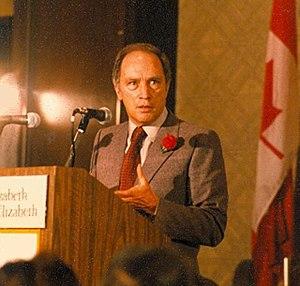
Version rognée et nettoyée de
La 32ᵉ législature du Canada est en session du 14 avril 1980 au 9 juillet 1984. Sa composition est déterminée par les élections de 1980, tenues le 18 février 1980, et légèrement modifiée par des démissions et des élections partielles survenues avant les élections de 1984.
La 30ᵉ législature du Canada est en session du 30 septembre 1974 au 26 mars 1979. Sa composition est déterminée par les élections de 1974, tenues le 8 juillet 1974, et légèrement modifiée par des démissions et des élections partielles survenues avant les élections de 1979.